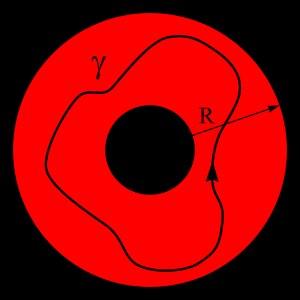
En analyse complexe, la série de Laurent d'une fonction holomorphe f est une manière de représenter f au voisinage d'une singularité, ou plus généralement, autour d'un « trou » de son domaine de définition. On représente f comme somme d'une série de puissances de la variable complexe.